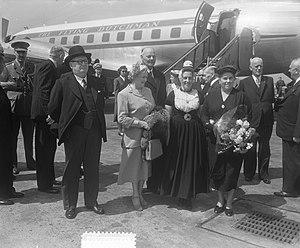
Daniel François Malan est un pasteur de l'Église réformée hollandaise, journaliste et homme politique sud-africain, premier ministre de l'Union Sud-africaine de 1948 à 1954, période durant laquelle son gouvernement instaure la politique d'apartheid.